Konak, İzmir

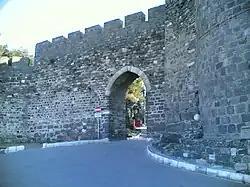
Entry of castle walls in Kadifekale.

Kadifekale, originally built at the end of the 4th century BC, is the millenary "Pagos" of ancient Greek and Byzantine times and "Pagus" of Roman and Genoese periods of İzmir. The Turkish name Kadifekale literally means ""the velvet castle"" and is used both for the castle and for the hill on whose summit the castle is situated. The summit is located at a distance of about from the shoreline and commands a general view of a large part of the city of İzmir, as well as of the Gulf of İzmir.